Reign of Alfonso XII

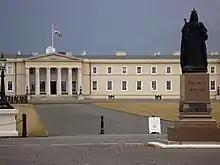
View of the Royal Military Academy at Sandhurst with the statue of Queen Victoria in the foreground. Prince Alfonso had been attending military studies there since October 1874.

With the Prussian option discarded, on November 16, 1870, the Spanish Cortes elected Prince Amadeo of Savoy, second son of the King of Italy, as King Amadeo I. While the Moderate Party advocated for the return to pre-1868 conditions, the small group led by Cánovas remained cautious but eventually supported Alfonso’s cause after the Republic was declared in February 1873. From that point, Cánovas became the chief spokesperson for "Alfonsism".